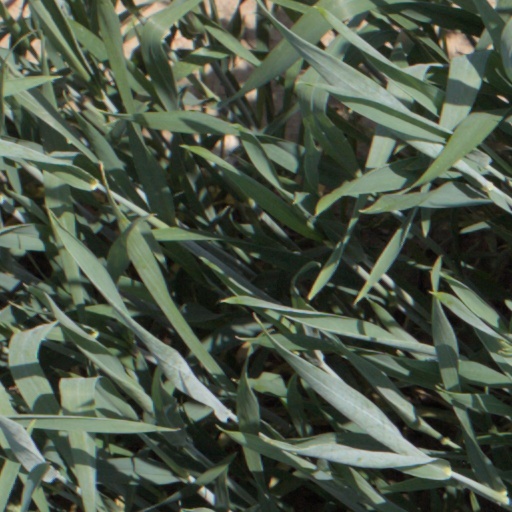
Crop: wheat